Philip Zimbardo

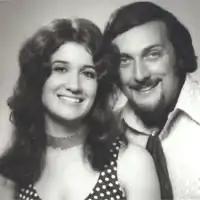
Maslach and Zimbardo in 1972

He survived an early childhood illness and the experience of a long stay at a hospital for children with contagious diseases, where he learned to read. His formal education began in New York Public School 52 and he graduated from James Monroe High School. He was the first member of his family to pursue a college degree.